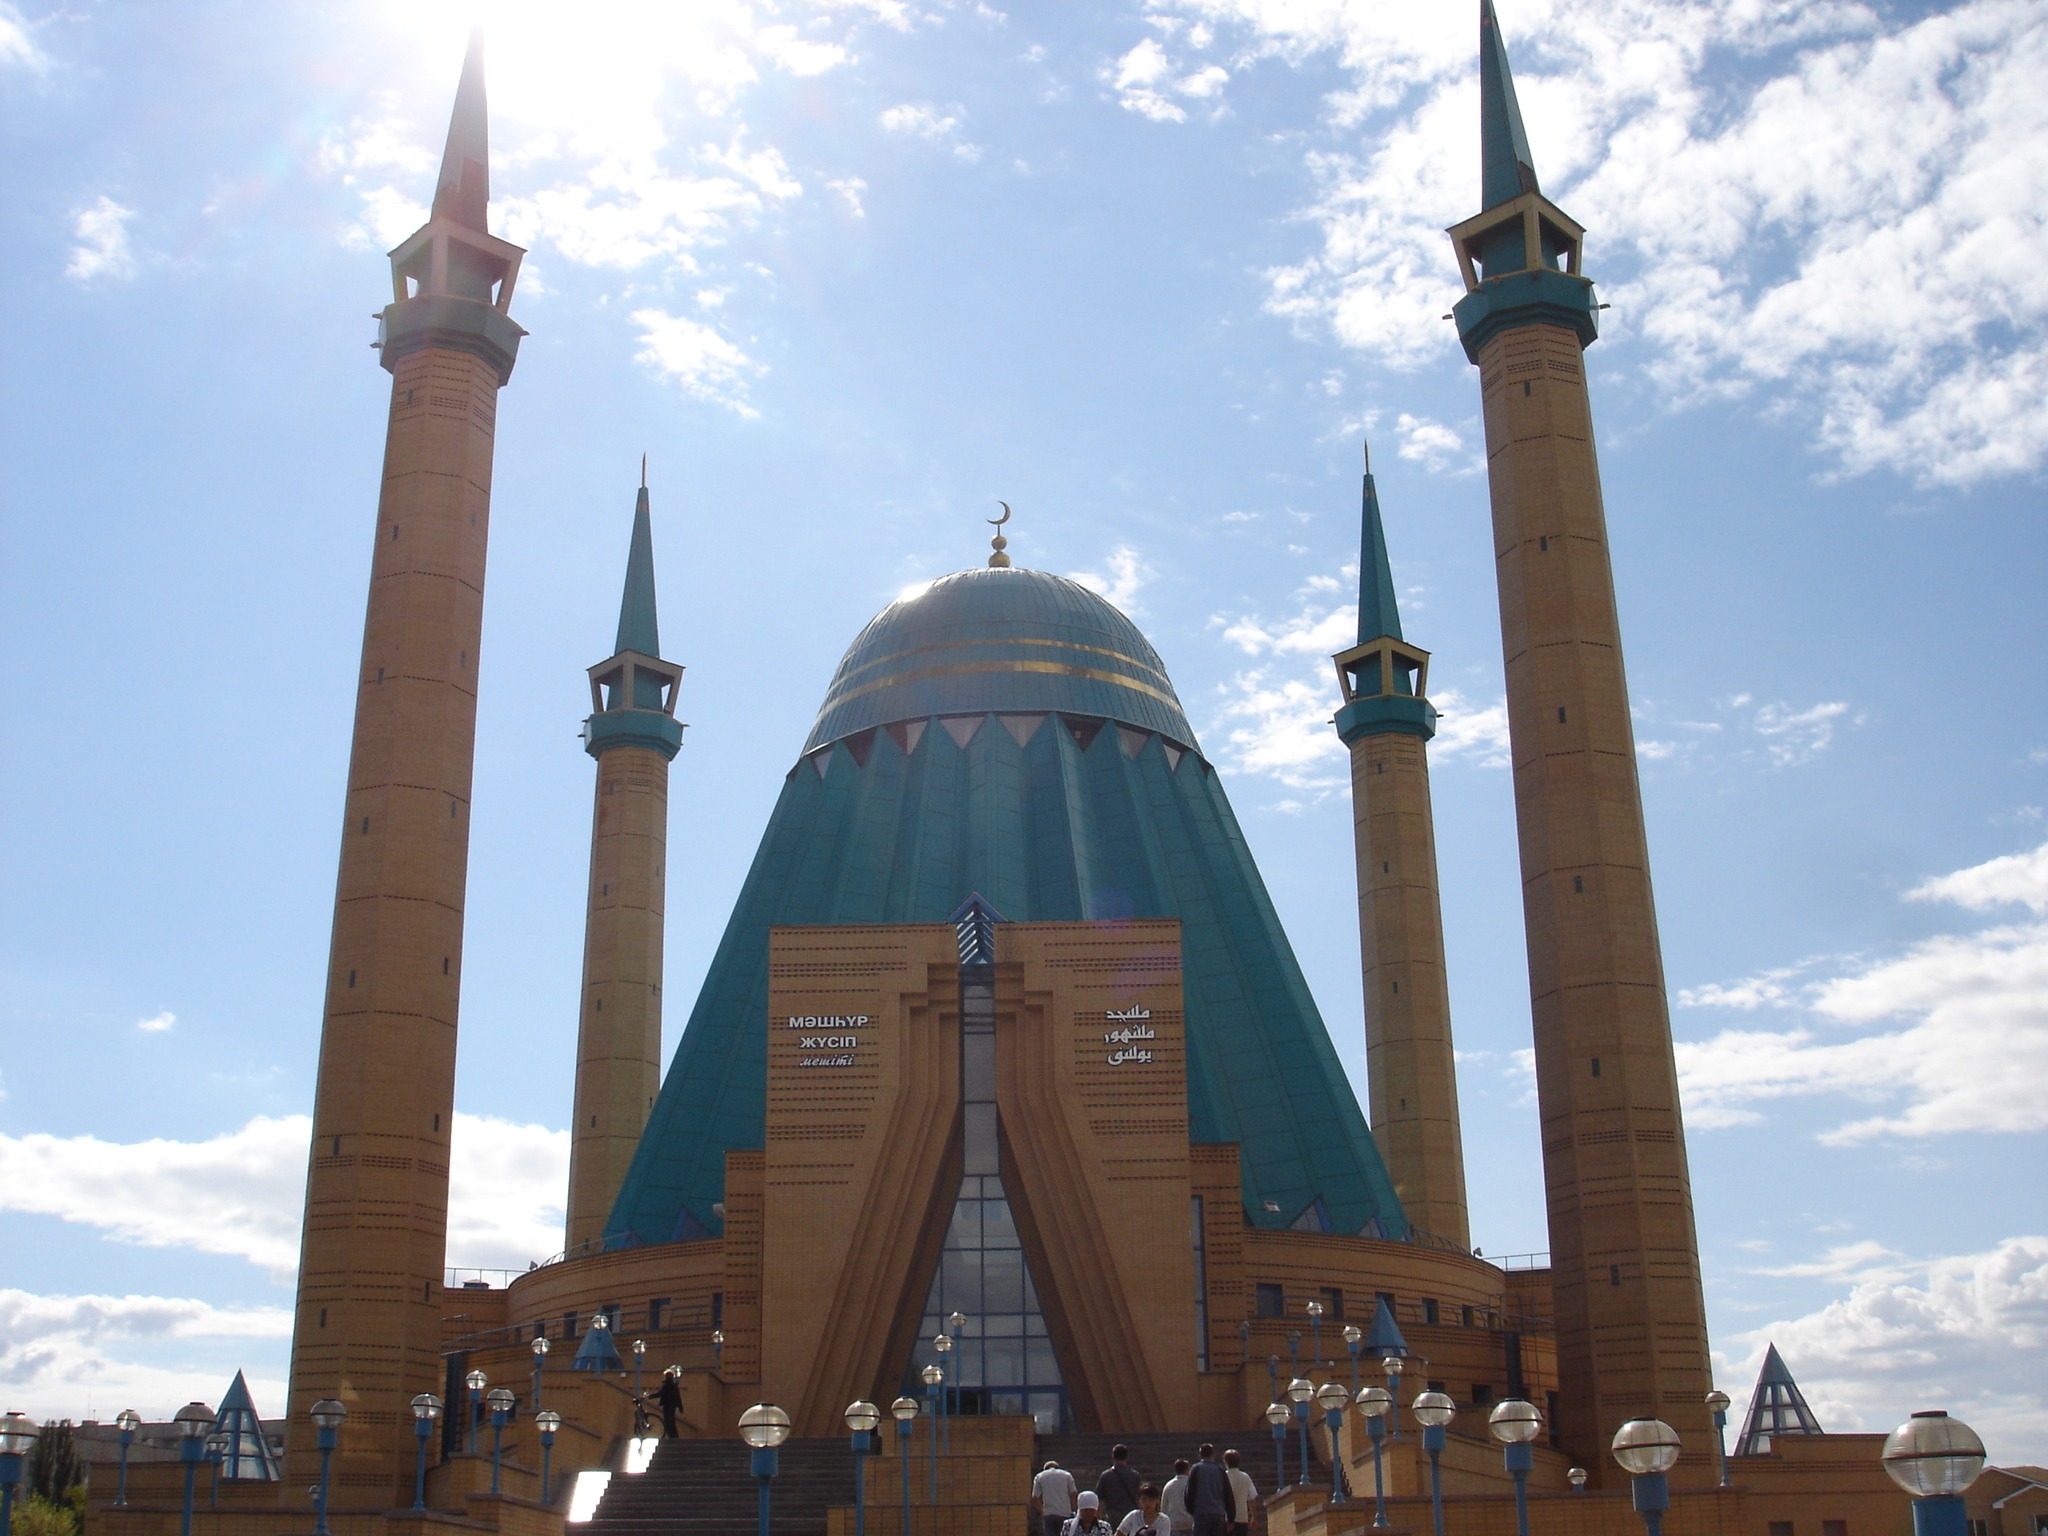
light, architecture, sky, building, monument, religion, landmark, place of worship, towers, spire, faith, steeple, mosque, islam, mohammed, dome, muhammad, minarets, house of worship, enlightenment, historic site, shah, azerbaijan, baku, icherisheher